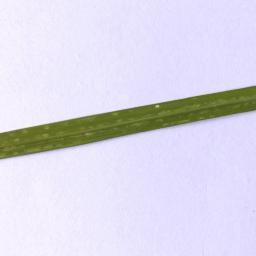
Label: Rice___Leaf_Blast